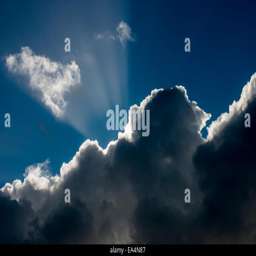
the sunlight hides behind the clouds